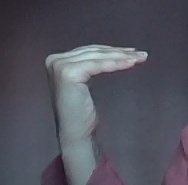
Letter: haa